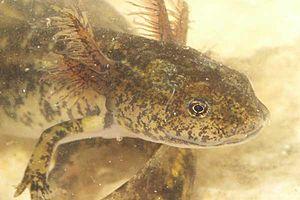
La récapitulation est une théorie en biologie de l’évolution du développement développée par Ernst Haeckel qui veut que l’ontogénie d’un organisme passe par des stades représentant les espèces ancestrales de celui-ci. Haeckel a résumé cette loi biogénétique par la phrase « l’ontogenèse récapitule la phylogenèse ».